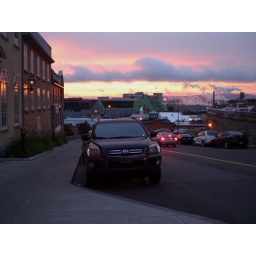
The green pointy building in the background is the train station. Priorities!